Bird visual acuity rendering: 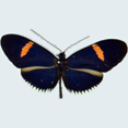
Butterfly visual acuity rendering: 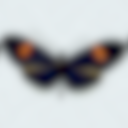
Species: erato
Subspecies: cyrbia
Sex: male
View: dorsal
Hybrid status: subspecies synonym
Locality: Bodegas ECD
Coordinates: -1.817, -79.517